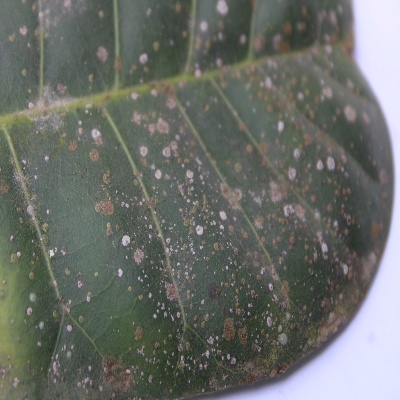
Crop: Cashew
Condition: red rust